Ella Ballentine

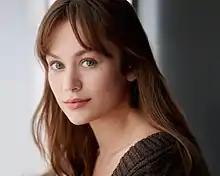
Photo by Tim Leyes

Ella Hope Ballentine (born July 18, 2001) is a Canadian actress of Sicilian and Hungarian descent. She began her acting career as a child actress on the Toronto stage, before appearing on television and in films. Ballentine's portrayal of Anne Shirley in the television film adaptation of the classic Canadian novel, "Anne of Green Gables" by L.M. Montgomery was a critical success, receiving a Joey Award in 2016 and a Canadian Screen Award in 2018.